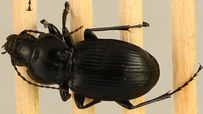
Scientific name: Cyclotrachelus torvus
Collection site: Northern Great Plains Research Laboratory Site (NOGP), plot NOGP_009